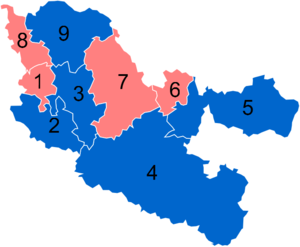
Résultats des élections législatives de la Moselle en 2012
Les élections législatives françaises de 2012 se déroulent les 10 et 17 juin 2012. Dans le département de la Moselle, neuf députés sont à élire dans le cadre de neuf circonscriptions, soit une de moins que lors des législatures précédentes, en raison du redécoupage électoral.